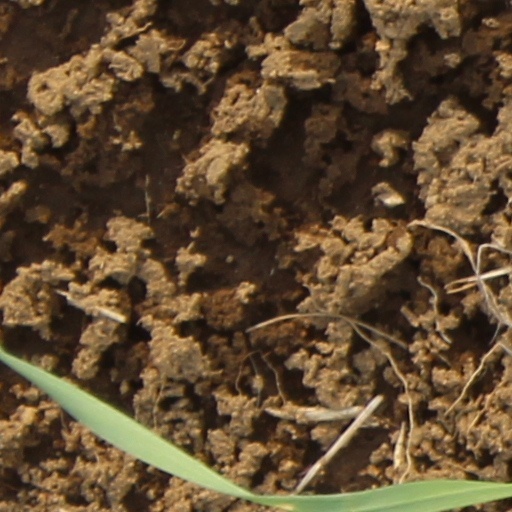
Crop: wheat